Environmental impact of recreational diving

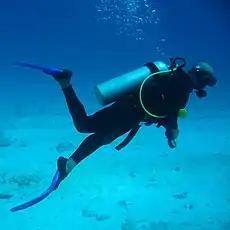
Diver trimmed head up produces downwash vortices while finning which lift bottom sediment.

Repetitive contact by divers and their equipment on the benthos is the general mechanism of reef degradation by recreational divers. Factors correlating with frequency of reef contact were found to be: